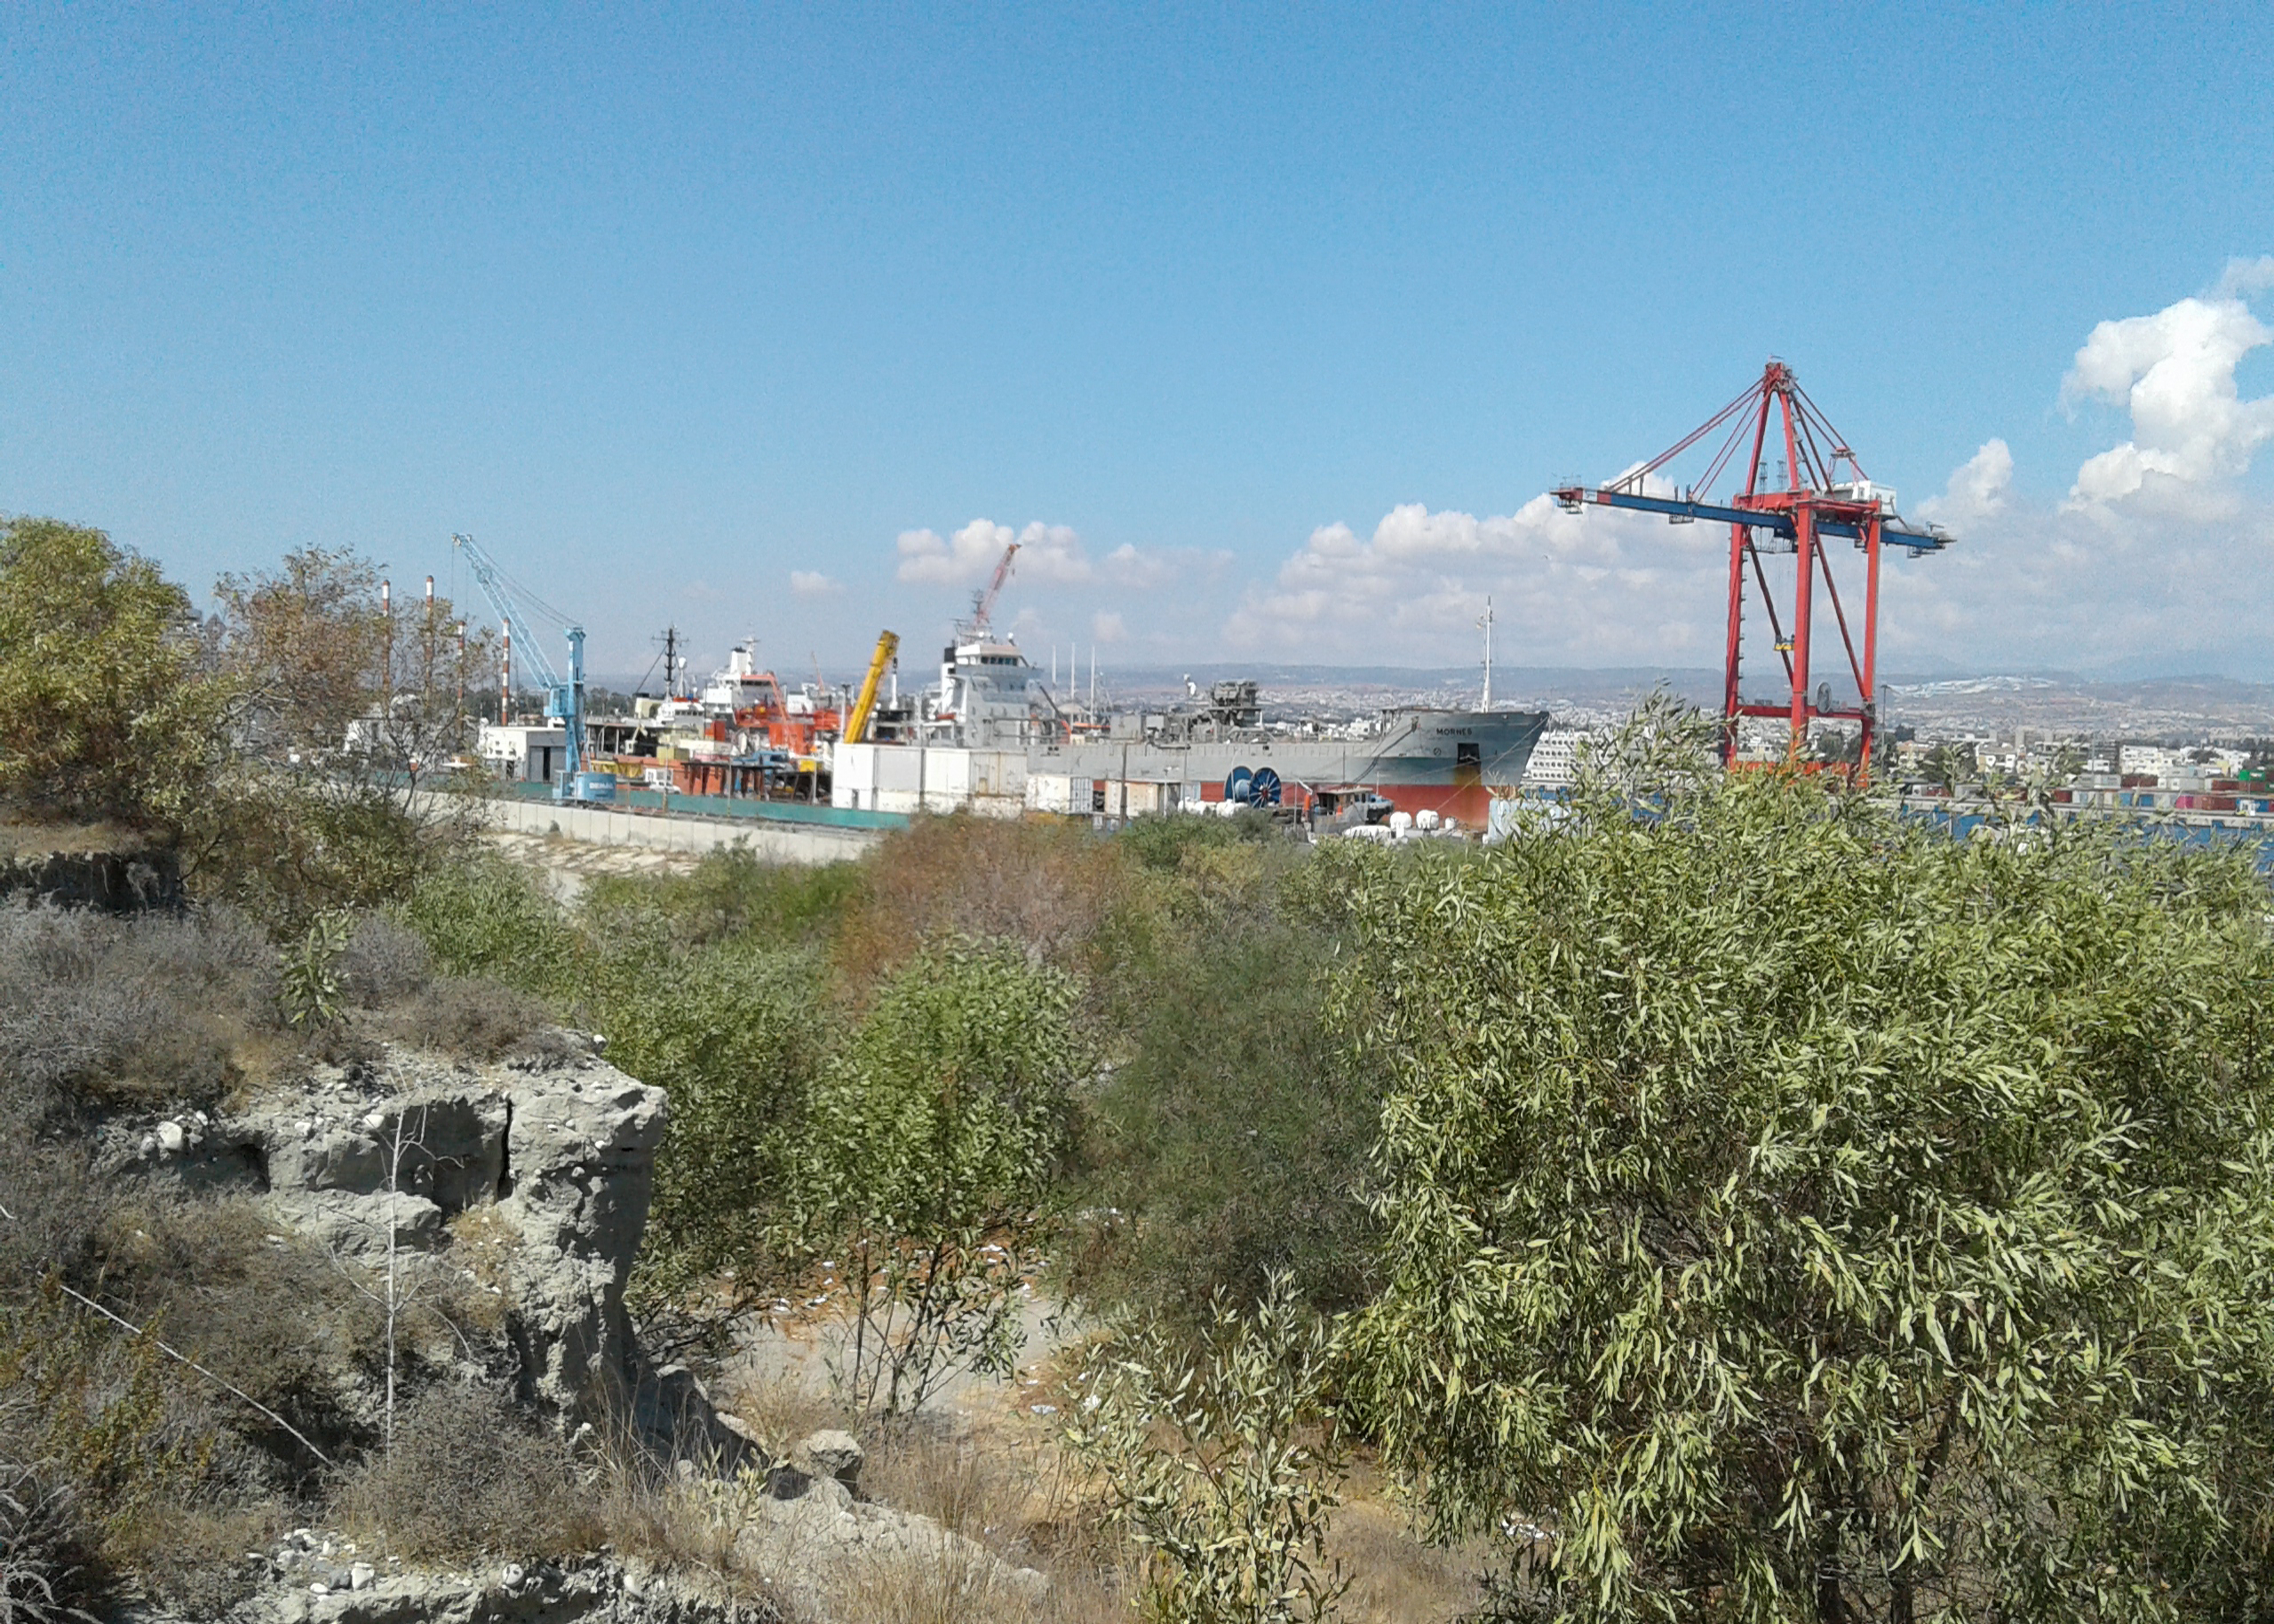
sky, clouds, blue, vessel, crane, boat, greenery, cloud, plant, watercraft, vehicle, land lot, grass, landscape, tree, road, grassland, natural landscape, ship, pole, cumulus, coast, prairie, city, transmission tower, soil, shrub, machine, village, horizon, ocean, overhead power line, channel, water transportation, hill, shrubland, port, wind, freight transport, transport